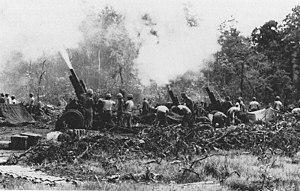
La bataille de Đắk Tô est le nom donné à une série d'engagements majeurs de la guerre du Viêt Nam, ayant eu lieu du 3 au 22 novembre 1967 dans la province de Kon Tum dans les hauts-plateaux centraux du Sud-Viêt Nam. L'Armée populaire vietnamienne avait lancé une offensive qui visait à capturer Lộc Ninh, Song Be ainsi que Cồn Tiên et Khe Sanh, dans ce qui sera appelé les « batailles des frontières ».